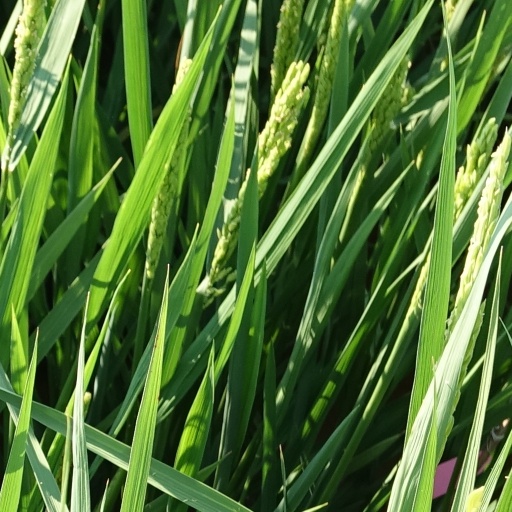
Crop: rice